Gustavo Uzielli

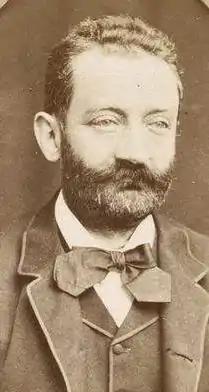
Gustavo Uzielli in the second half of the nineteenth century

Gustavo Uzielli (May 29, 1839 in Livorno – March 7, 1911) was an Italian geologist, historian, and scientist.